Chess prodigy

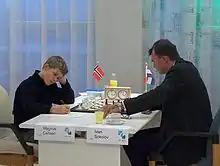
13-year-old Magnus Carlsen playing against 35-year-old Ivan Sokolov in 2004

The youngest player to defeat a grandmaster under standard time controls is Ashwath Kaushik of Singapore, who in February 2024 defeated Jacek Stopa at the age of 8 years, 6 months, and 11 days.